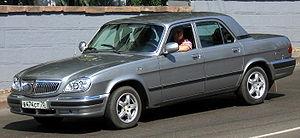
La GAZ Volga était une grande berline fabriquée par le constructeur russe GAZ. Le premier modèle est sorti en 1955, en remplacement de la vieillissante GAZ Pobieda.
Une familiale routière, ou simplement familiale ou routière, est une automobile du segment D, plus grande et généralement plus puissante qu'une familiale compacte mais plus petite qu'une grande routière. Elles sont faites pour le transport sur de plus longues distances de cinq à six personnes. En Europe, leur taille varie en moyenne de 4,60 m à 4,90 m.
Gorkovski Avtomobilny Zavod, connu sous son acronyme GAZ est une entreprise russe de construction automobile. Elle est également connue sous son ancien nom d'AvtoGAZ. Ses automobiles sont un symbole de la période soviétique.